History of Latin America

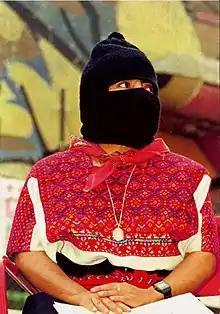
Comandanta Ramona of the Zapatista Army of National Liberation, Mexico

Although most countries did not have Catholicism as the established religion, Protestantism made few inroads in the region until the late twentieth century. Evangelical Protestants, particularly Pentecostals, proselytized and gained adherents in Brazil, Central America, and elsewhere. In Brazil, Pentecostals had a long history. But in a number of countries ruled by military dictatorships many Catholics followed the social and political teachings of liberation theology and were seen as subversives. Under these conditions, the influence of religious non-Catholics grew. Evangelical churches often grew quickly in poor communities where small churches and members could participate in ecstatic worship, often many times a week. Pastors in these churches did attend a seminary nor were there other institutional requirements. In some cases, the first evangelical pastors came from the U.S., but these churches quickly became "Latin Americanized," with local pastors building religious communities. In some countries, they gained a significant hold and were not persecuted by military dictators, since they were largely apolitical. In Guatemala under General Efraín Ríos Montt, an evangelical Christian, Catholic Maya peasants were targeted as subversives and slaughtered. Perpetrators were later put on trial in Guatemala, including Ríos Montt.